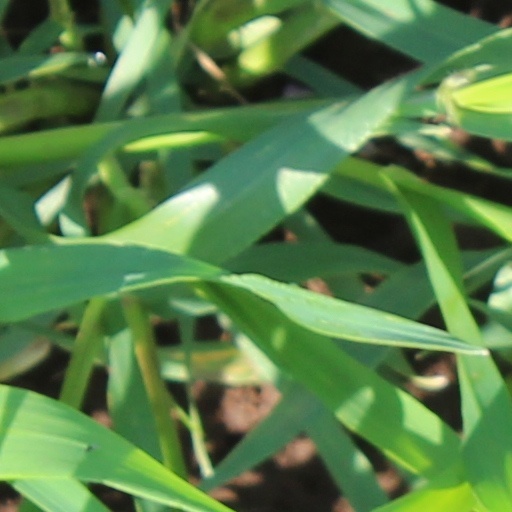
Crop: wheat